Sewage sludge treatment

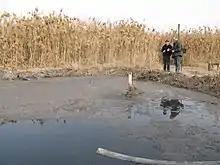
This simple evaporative sludge drying bed near Damascus in Syria illustrates the initial consistency of primary sludge being discharged from the primary settling tank via the pipe in the foreground.

Simple sludge drying beds are used in many countries, particularly in developing countries, as they are a cheap and simple method to dry sewage sludge. Drainage water must be captured; drying beds are sometimes covered but usually left uncovered. Mechanical devices to turn over the sludge in the initial stages of the drying process are also available on the market.